Group B streptococcal infection

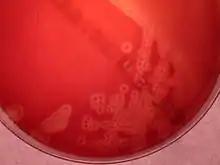
β-haemolytic colonies of "Streptococcus agalactiae", blood agar 18h at 36 °C

GBS is found in the gastrointestinal, genitourinary tract, and oropharynx of humans. GBS is also a normal component of the intestinal and vaginal microbiota in some women.